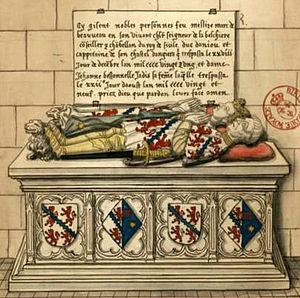
images collectées pour Gaignières se trouvant à la BNF numérisés par Gallica.
François Roger de Gaignières, né le 30 décembre 1642 à Entrains-sur-Nohain et mort en 1715 à Paris, est un généalogiste, antiquaire et collectionneur français.
Le château de la Béchère, ou château de la Beschère ou encore château de la Bessière, est un ancien édifice situé à Deux-Évailles en Mayenne. Le chartrier de la Beschère contient dix-huit chapitres. Cet inventaire est fort précieux pour l'histoire locale. Il est conservé aux Archives départementales de la Mayenne, à la suite d'un don de Guillaume-François d'Ozouville.